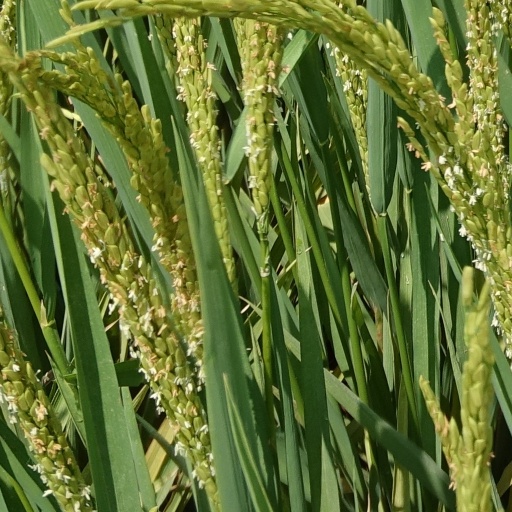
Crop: rice